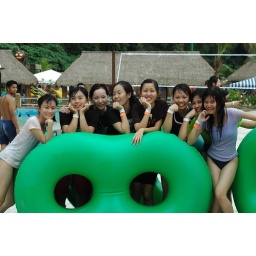
My studio beauties posing in front of my camera with a cute green floating tube.